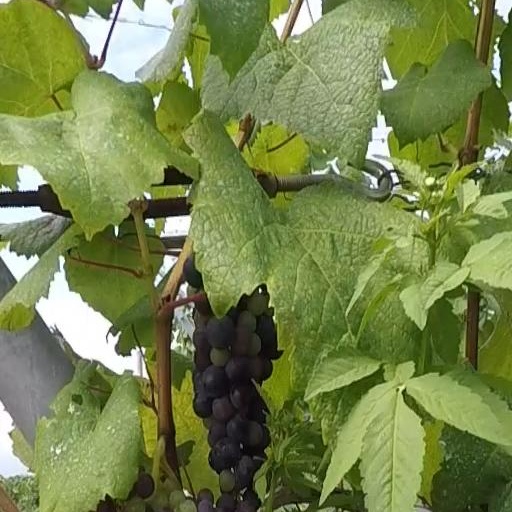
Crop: grape